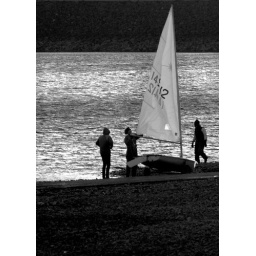
Portrait crop, desaturated to make b&amp;amp;w, lightened sail with levels and brought out the white areas in the water.